Pattina Pravesam

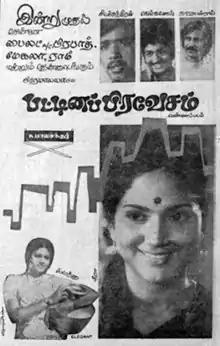
Theatrical release poster

Pattina Pravesam is a 1977 Indian Tamil-language drama film written and directed by K. Balachander. It is based on the play of the same name, written by Visu and staged the same year. The film stars Delhi Ganesh, Sivachandran and Sarath Babu, all making their cinematic acting debuts. It was released on 9 September 1977. How the film "closely resembles" two films show at film festivals in India about that time, "The Conquerors of the Golden City' (1965) and the 1964 film "Birds of Exile" ("Gurbet Kuslari" in Turkish) has been noted.